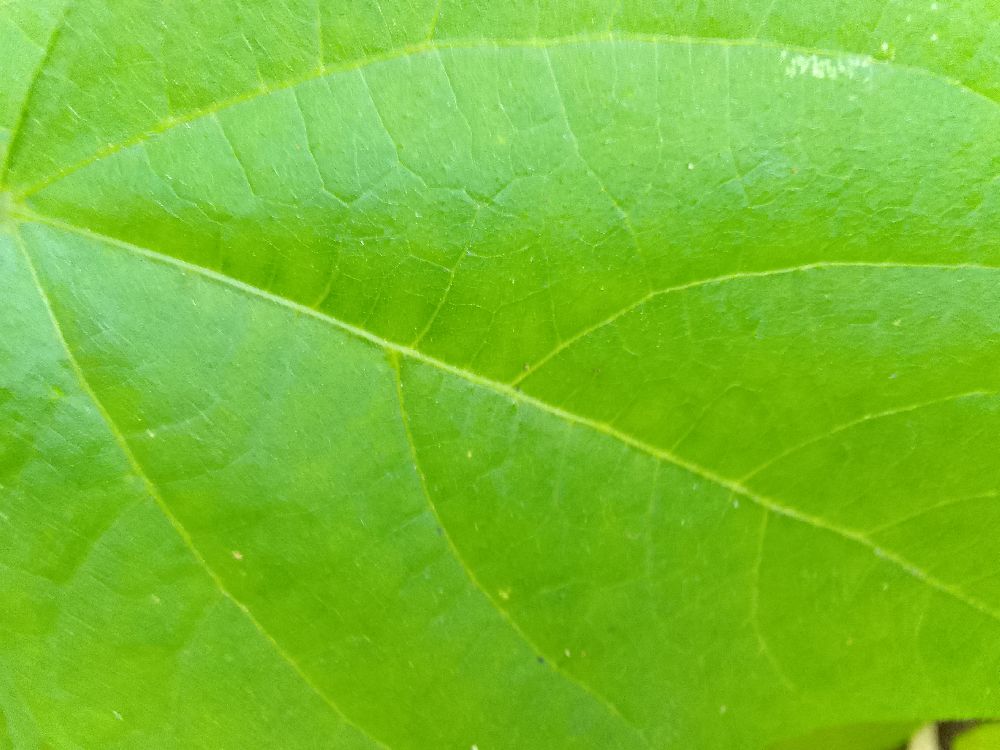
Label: healthy